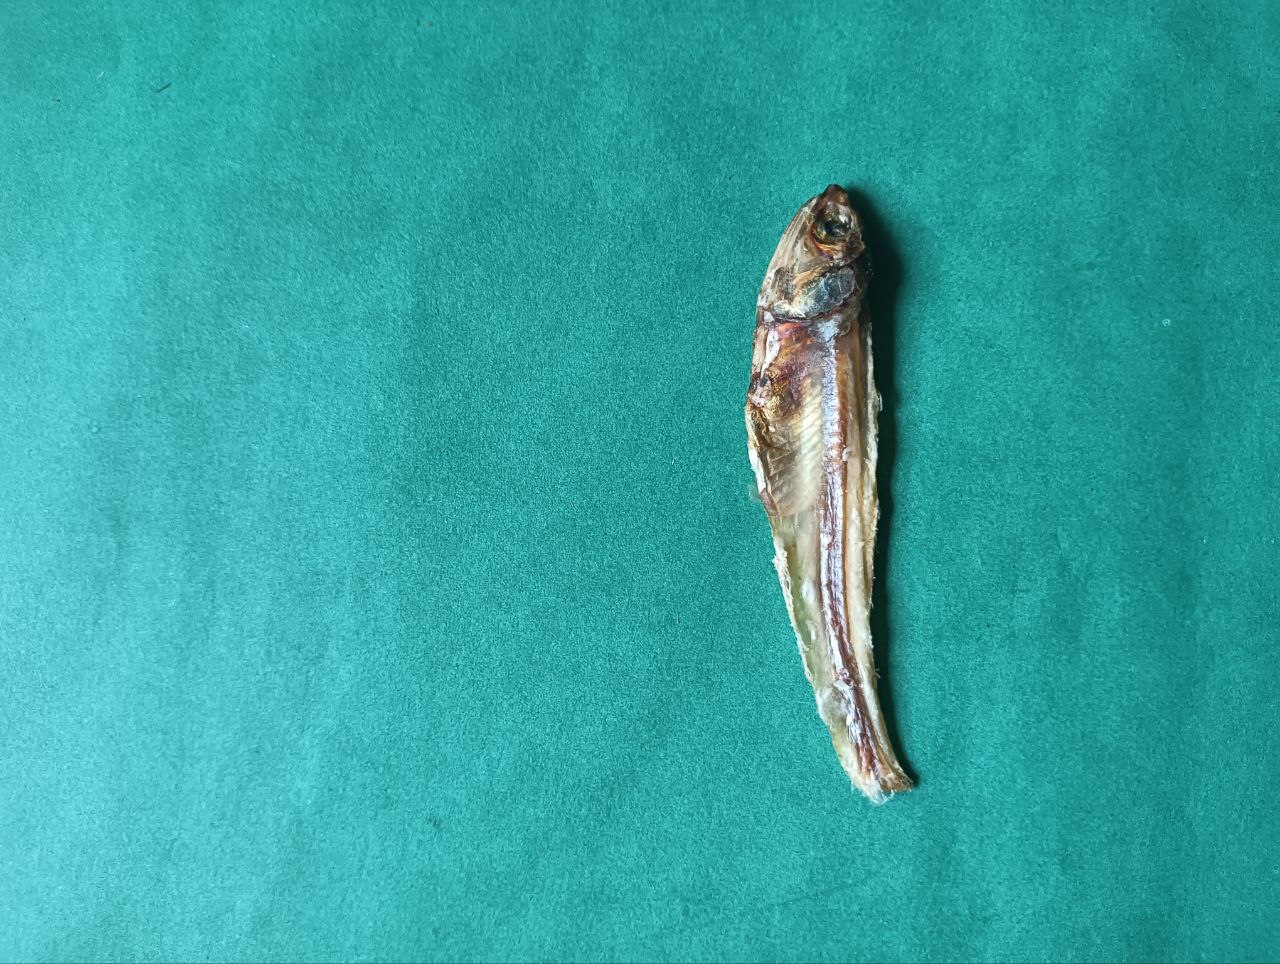
Species: narkeli